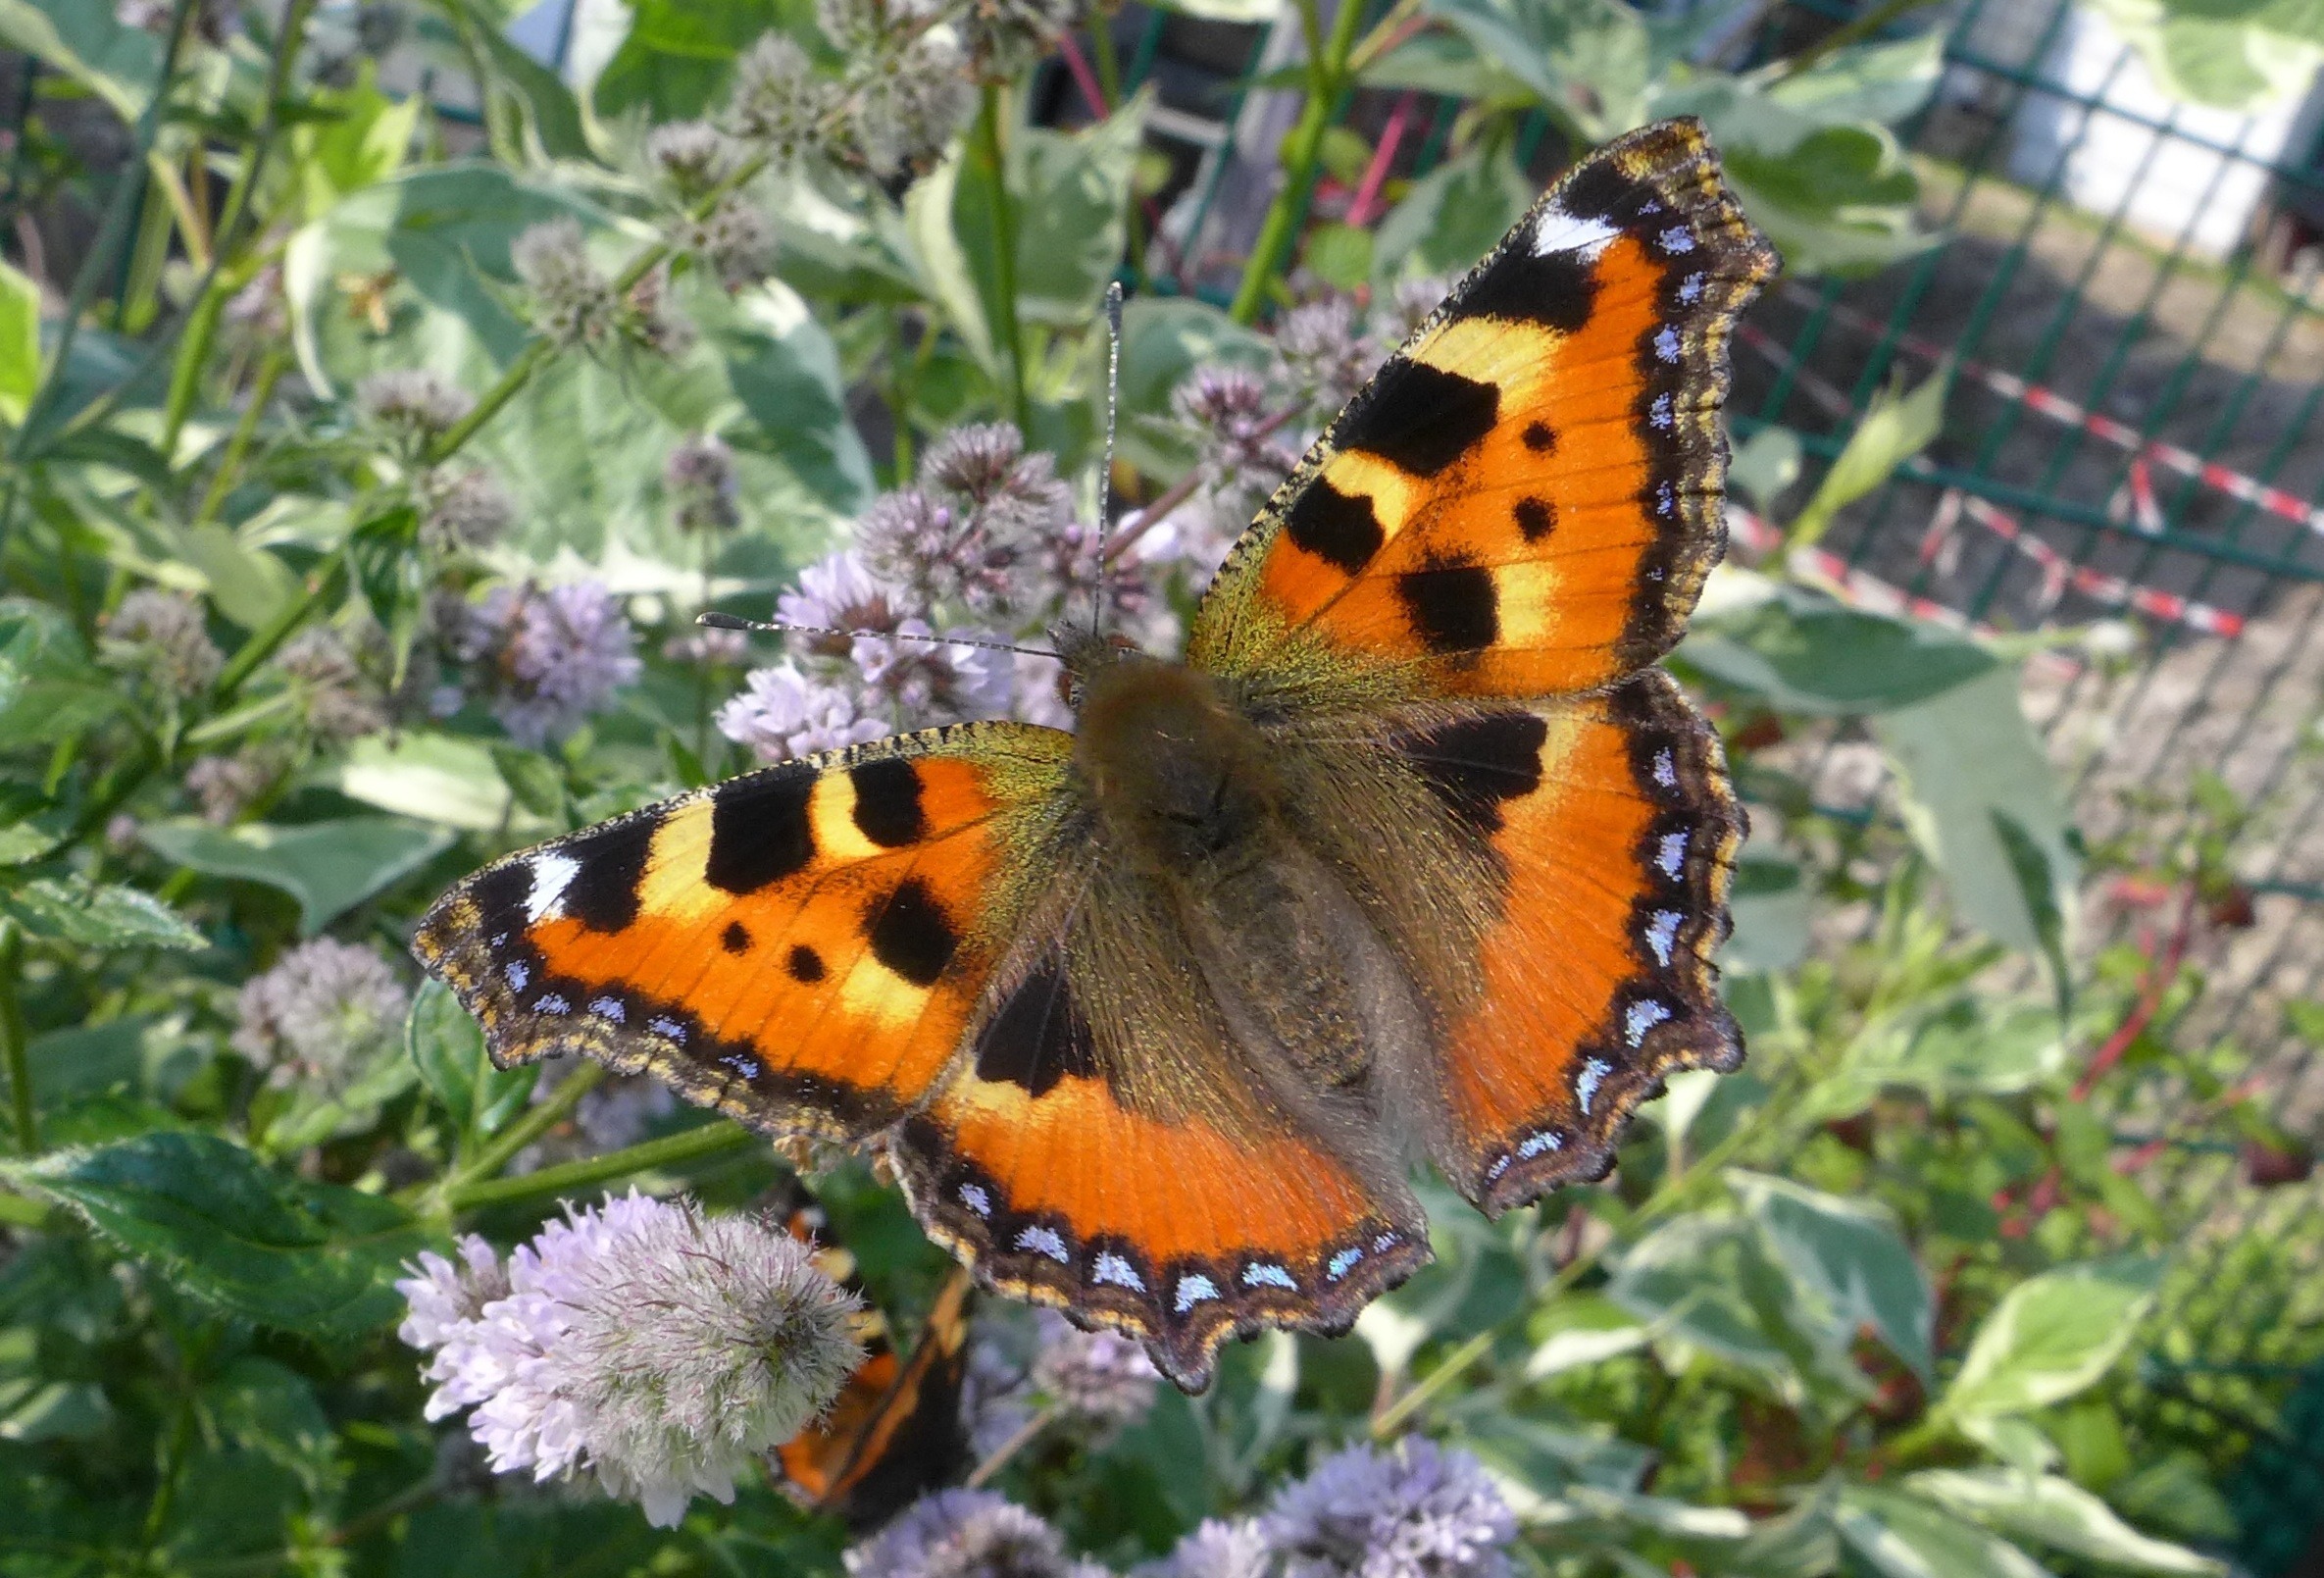
plant, flower, summer, wildlife, pattern, insect, butterfly, colorful, close, invertebrate, monarch butterfly, symmetry, color game, nectar, pieridae, organism, pollinator, moths and butterflies, lycaenid, brush footed butterfly